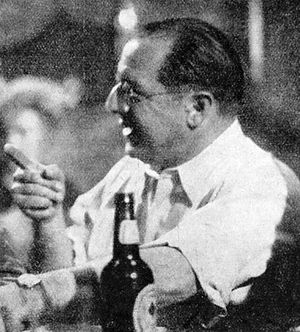
Georg Wilhelm Pabst
G. W. Pabst under produktionen af filmen L'Opéra de quat'sous (Laser og pjalter) i 1931
Georg Wilhelm Pabst var en østrigsk filminstruktør.